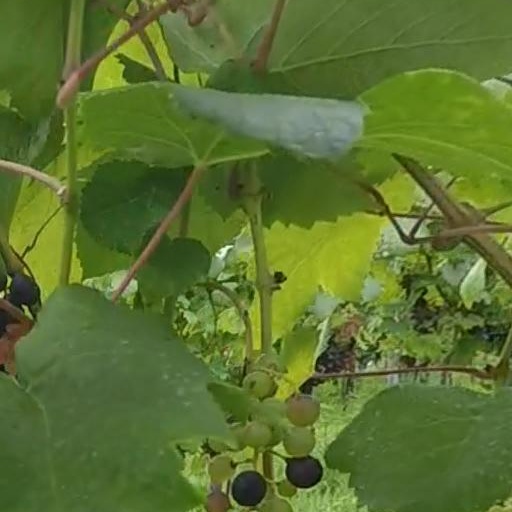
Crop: grape